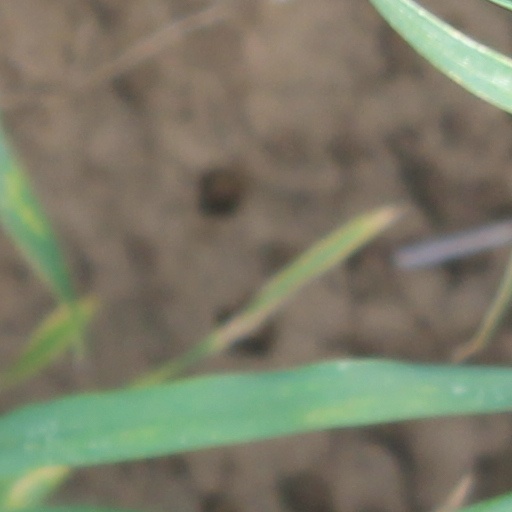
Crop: wheat